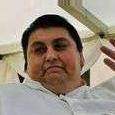
Age: 40